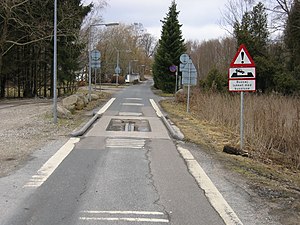
Bussluse
Bussluse ved Hillerød, Nordsjælland
En bussluse er en trafikanordning, som har til formål at lade busser, men ikke andre trafikanter, køre på en vejstrækning.